Dramatical Murder

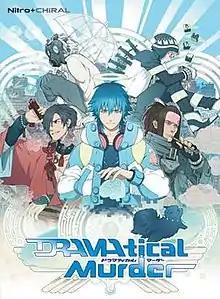
"DRAMAtical Murder" visual novel cover

is a Japanese BL visual novel developed and published by Nitro+chiral. It was originally released on March 23, 2012, for Windows PCs as a first press edition, with a regular edition released on April 27, 2012. A sequel titled "Dramatical Murder re:connect," also for Windows PCs, was released on April 26, 2013, adding additional scenes, images and songs to the existing routes, as well as four new character routes to play through. On October 30, 2014, a version of the visual novel aimed at ages 15 and above titled "Dramatical Murder re:code" was released for the PlayStation Vita which removed the sex scenes, toned down the violence, and included an additional route for the character Mizuki.